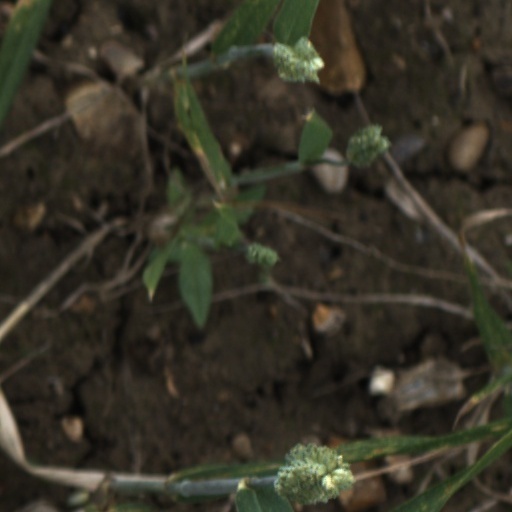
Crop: wheat